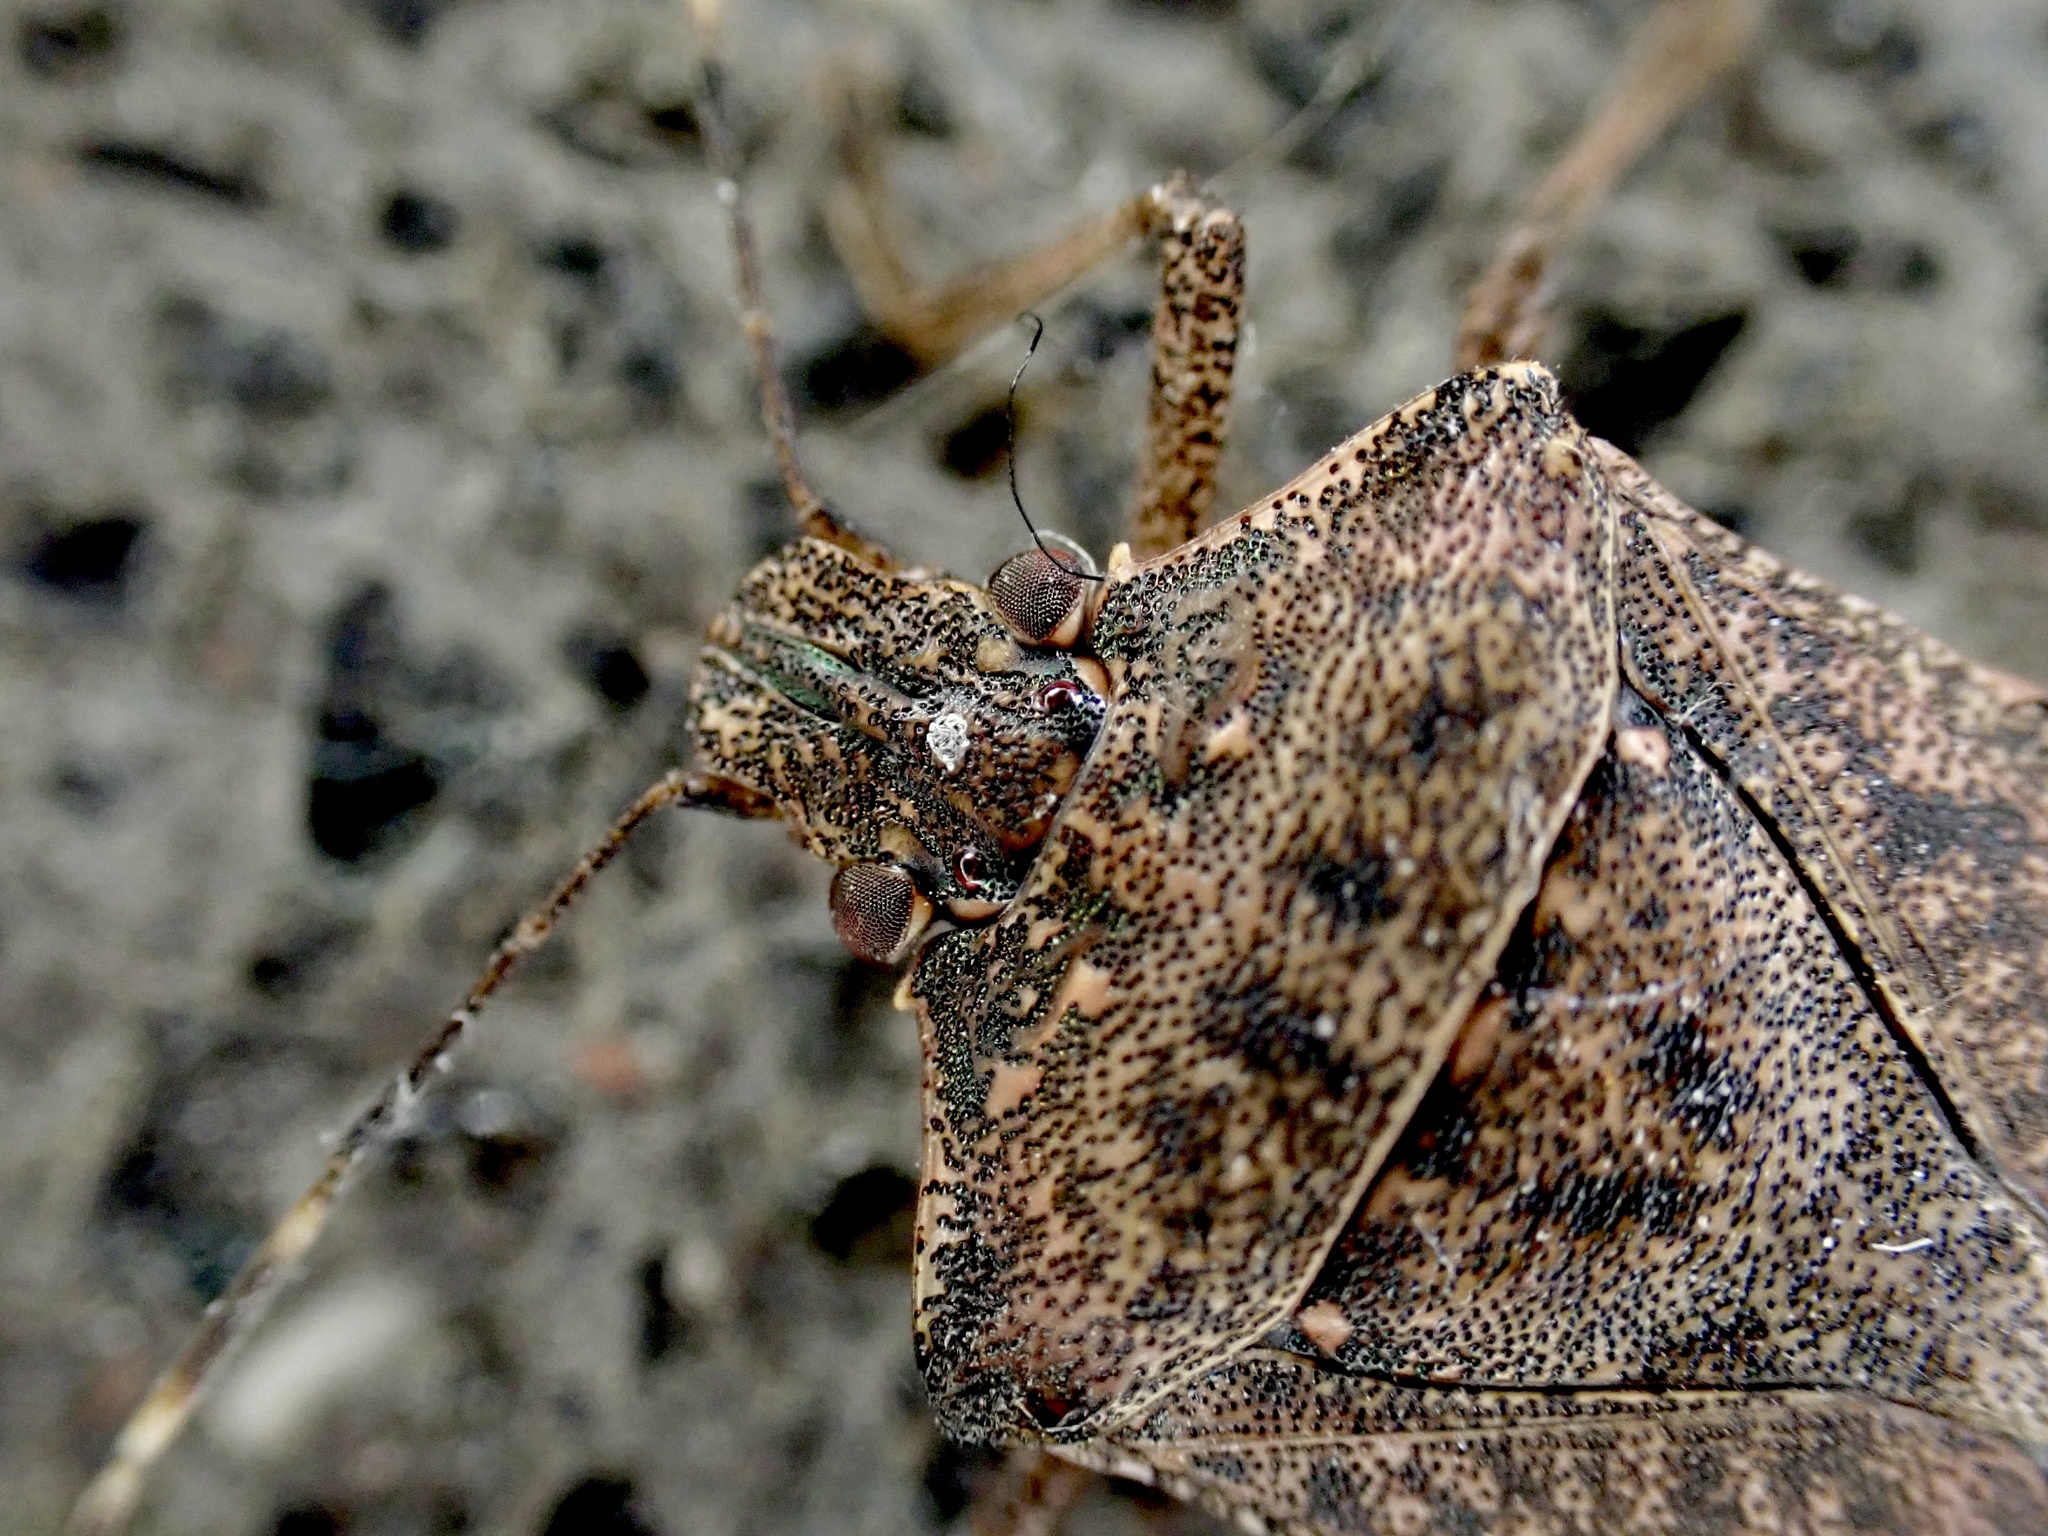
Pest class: stink_bug